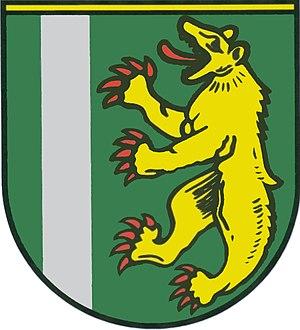
Fusch an der Großglocknerstraße est une commune autrichienne du district de Zell am See dans l'État de Salzbourg.